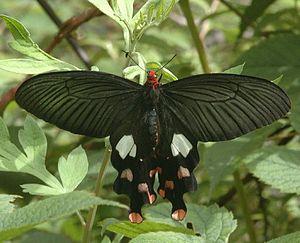
Le genre Atrophaneura regroupe des papillons appartenant à la tribu des Troidini.
Atrophaneura polyeuctes est une espèce de lépidoptères de la famille des Papilionidae.